Jette F. Christensen

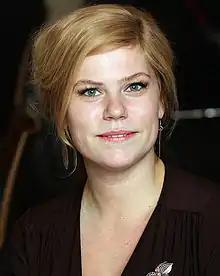
Christensen in March 2012

Jette Fugelsnes Christensen (born 1 June 1983) is a Norwegian politician for the Labour Party.